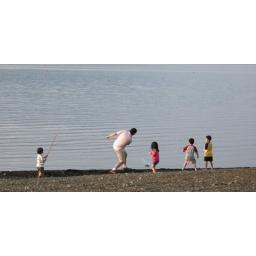
anthony fotenos noah fotenos saori fotenos ryu taichi kei taichi skip rock at yamanakako lake by jt filed underwhat